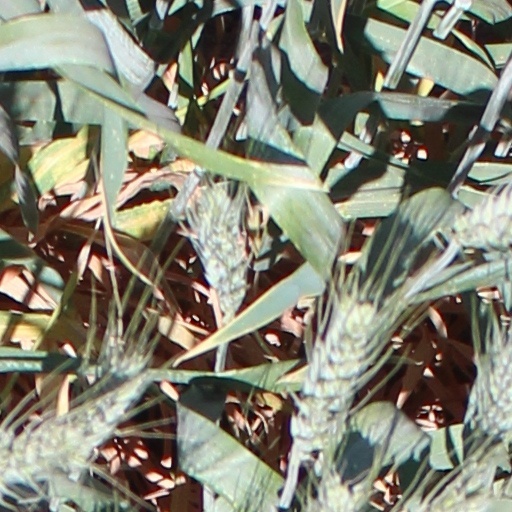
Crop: wheat